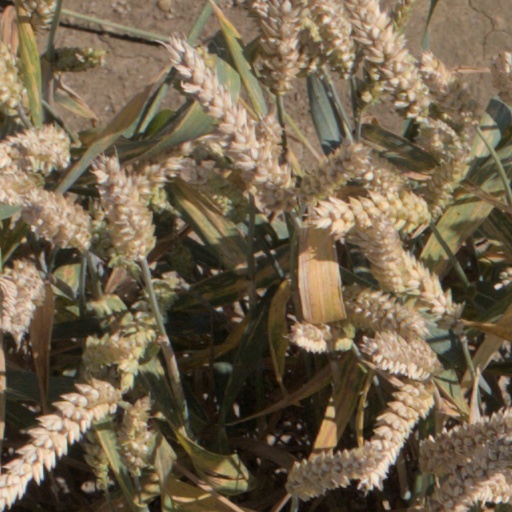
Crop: wheat